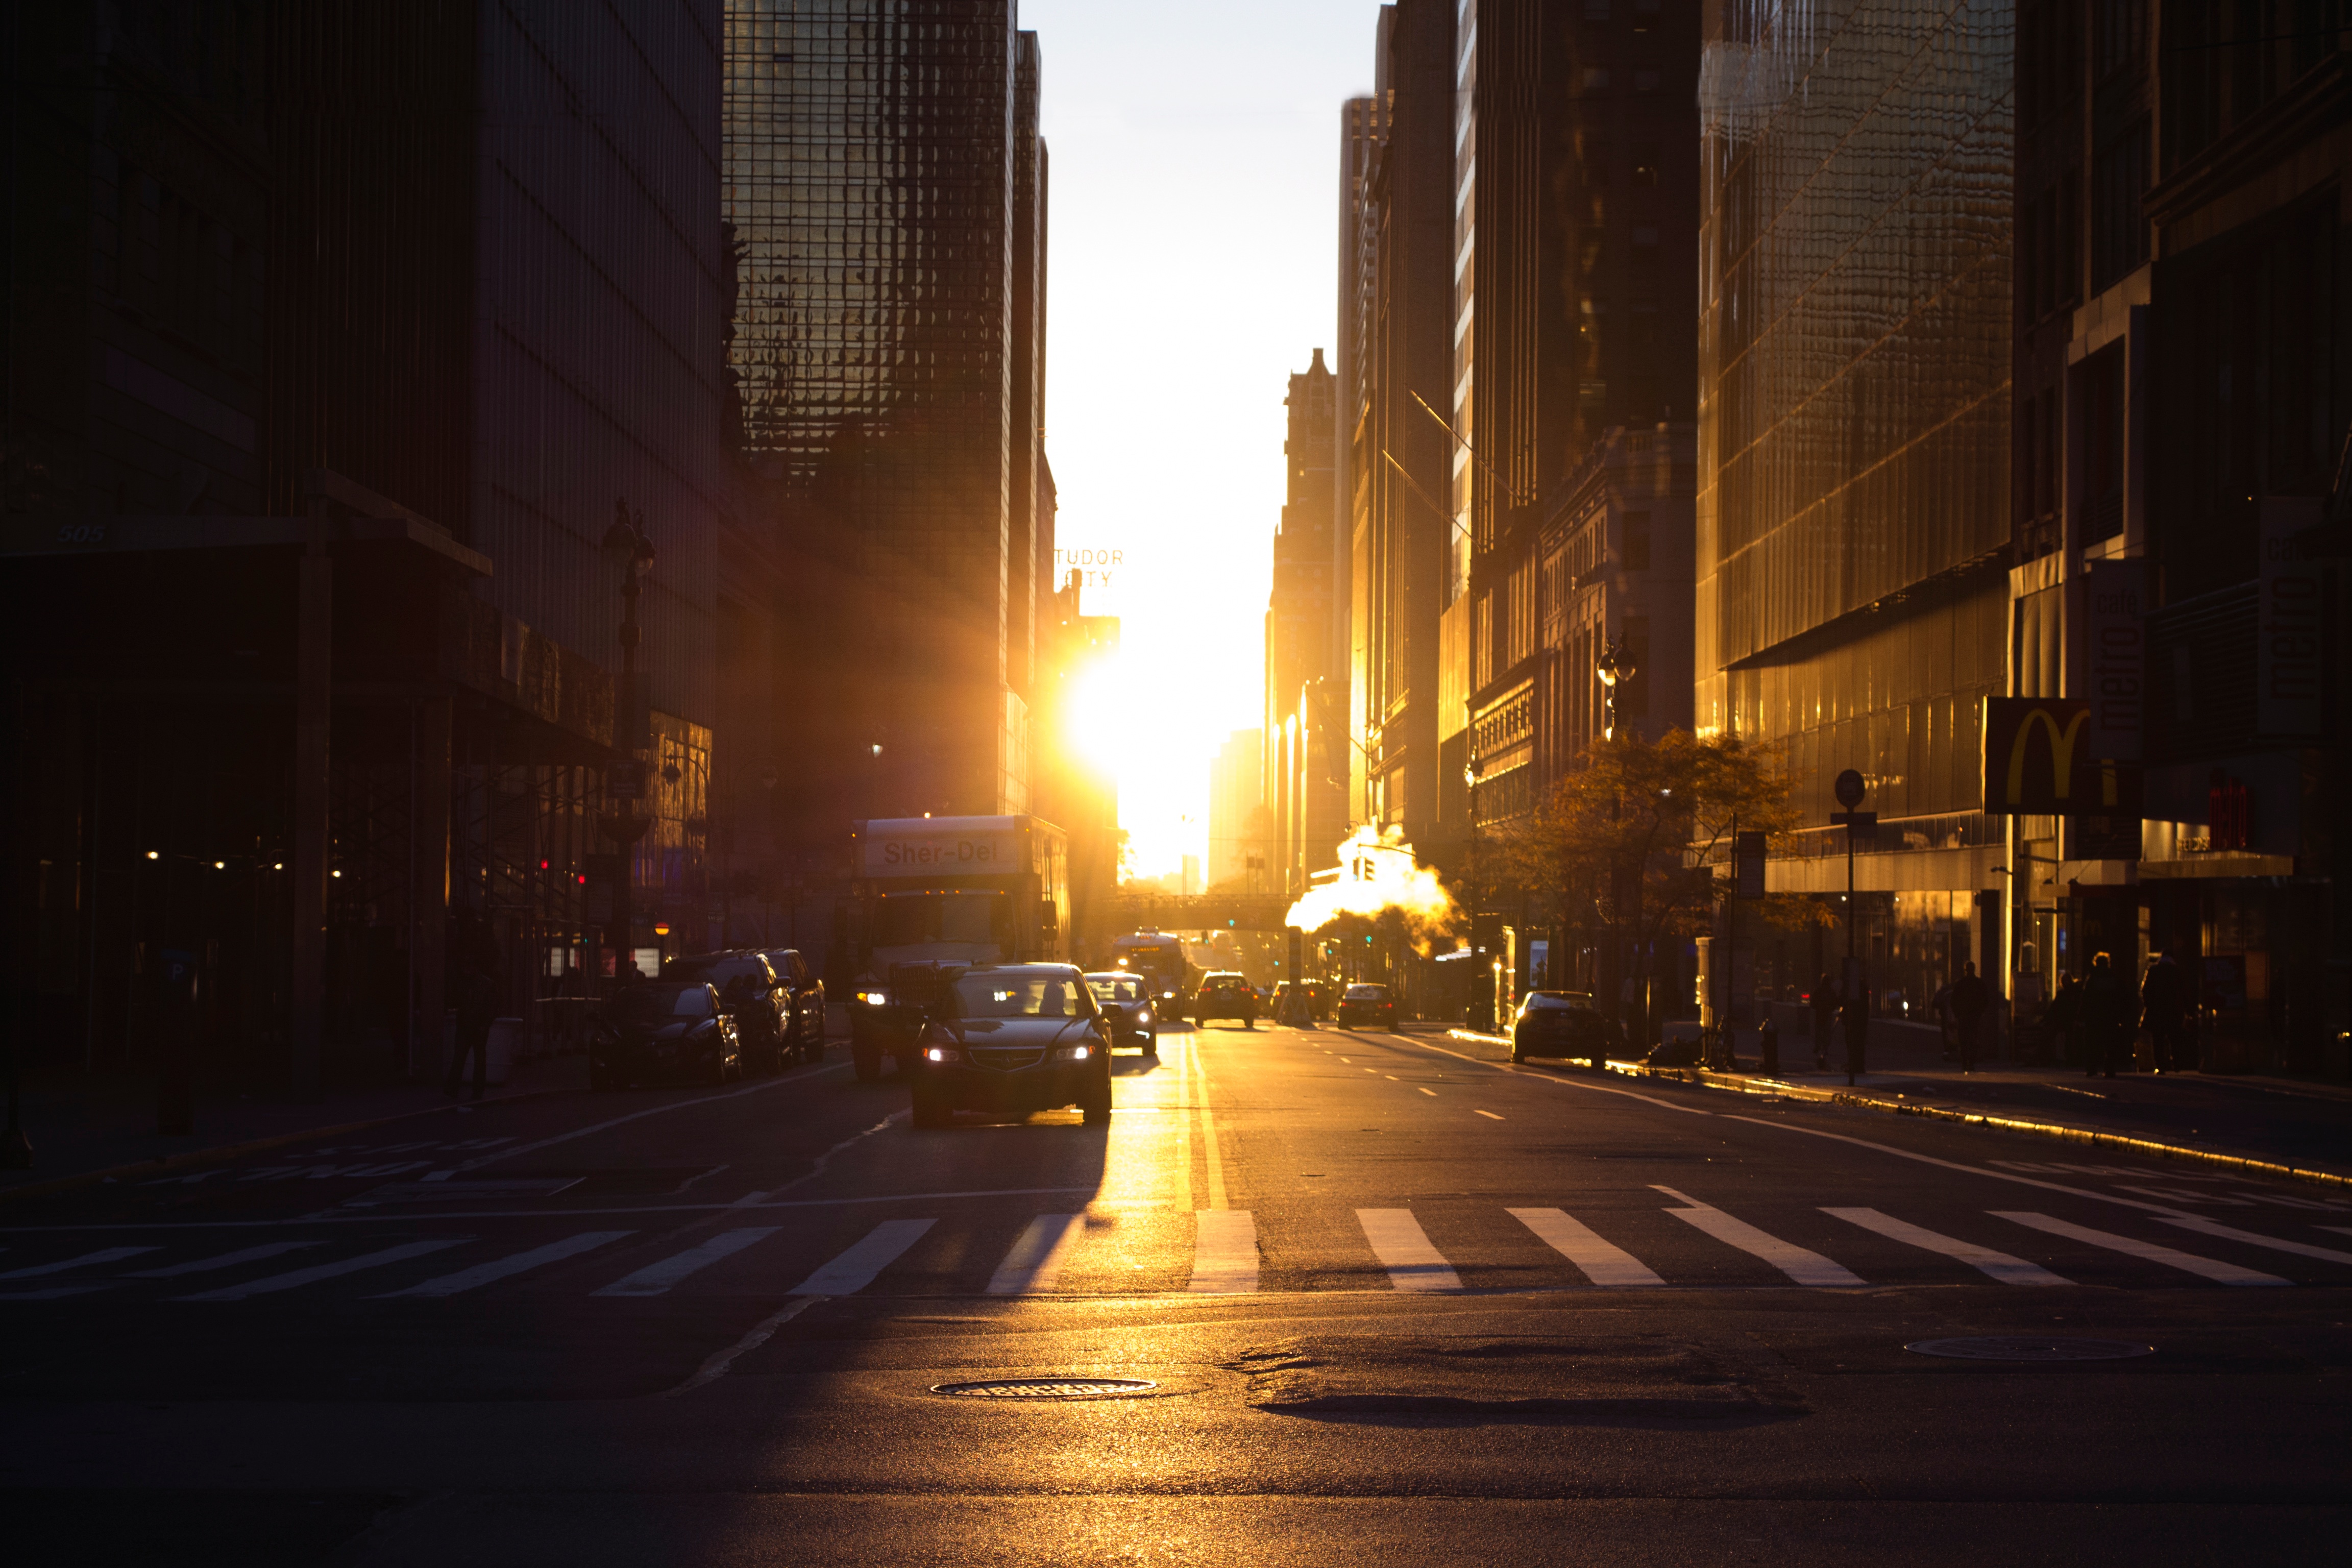
light, sunset, road, street, night, sunlight, morning, alley, cityscape, dusk, evening, darkness, street light, lighting, infrastructure, urban area